Cabbage soup

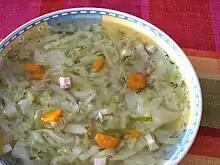

Cabbage soup may refer to any of the variety of soups based on various cabbages, or on sauerkraut and known under different names in national cuisines. Often it is a vegetable soup, with lentils, peas or beans in place of the meat. It may be prepared with different ingredients. Vegetarian cabbage soup may use mushroom stock. Another variety is using a fish stock. There is also a preference to cook cabbage soup using a pork stock.